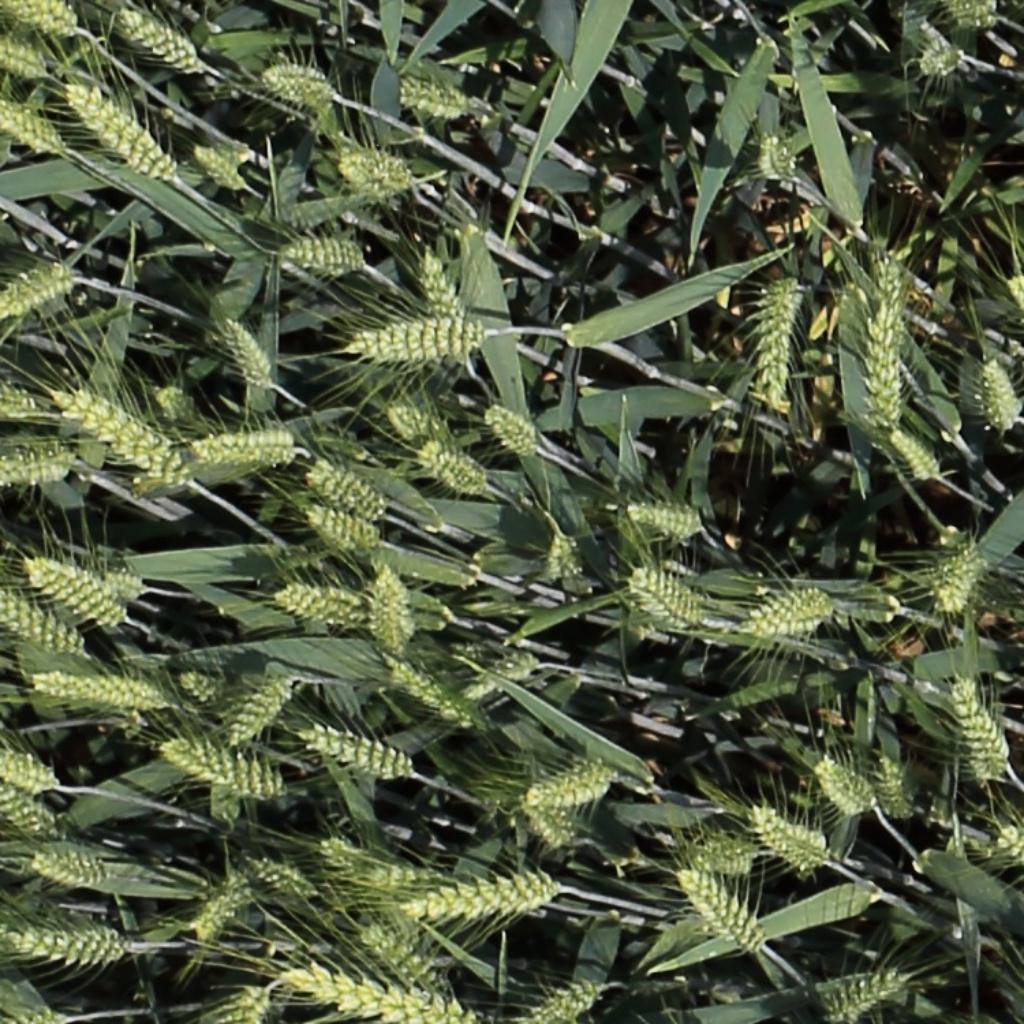
Country: Switzerland
Location: Usask
Wheat development stage: Filling